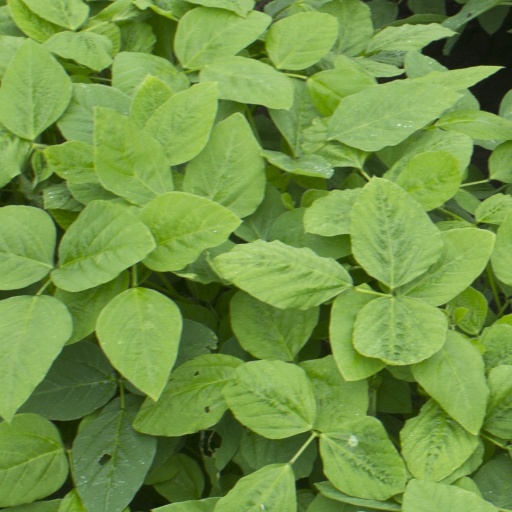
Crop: soybean